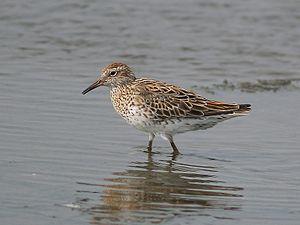
Cette liste de la faune française regroupe les espèces de Charadriiformes peuplant la France métropolitaine.
Tuggerah Lakes désigne une zone humide constituée d'un ensemble de trois lagunes côtières reliées entre elles, situées sur la Central Coast de Nouvelle-Galles du Sud. Cet ensemble comprend le Lake Munmorah, le Budgewoi Lake et le Tuggerah Lake.